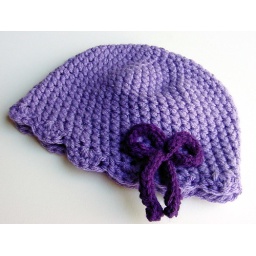
Newborn beanie hat for baby girl in lavender with bow Gorgeous photography prop